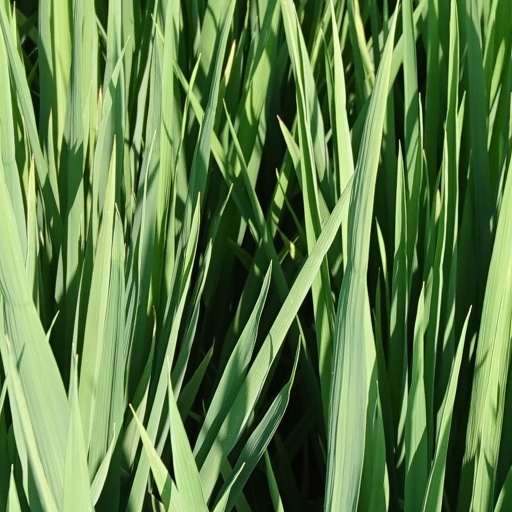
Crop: rice